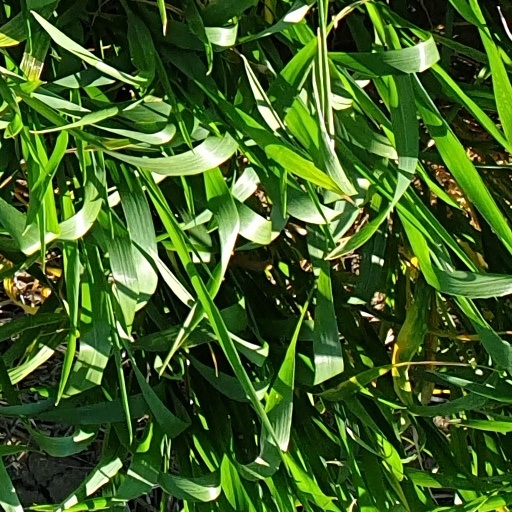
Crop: wheat